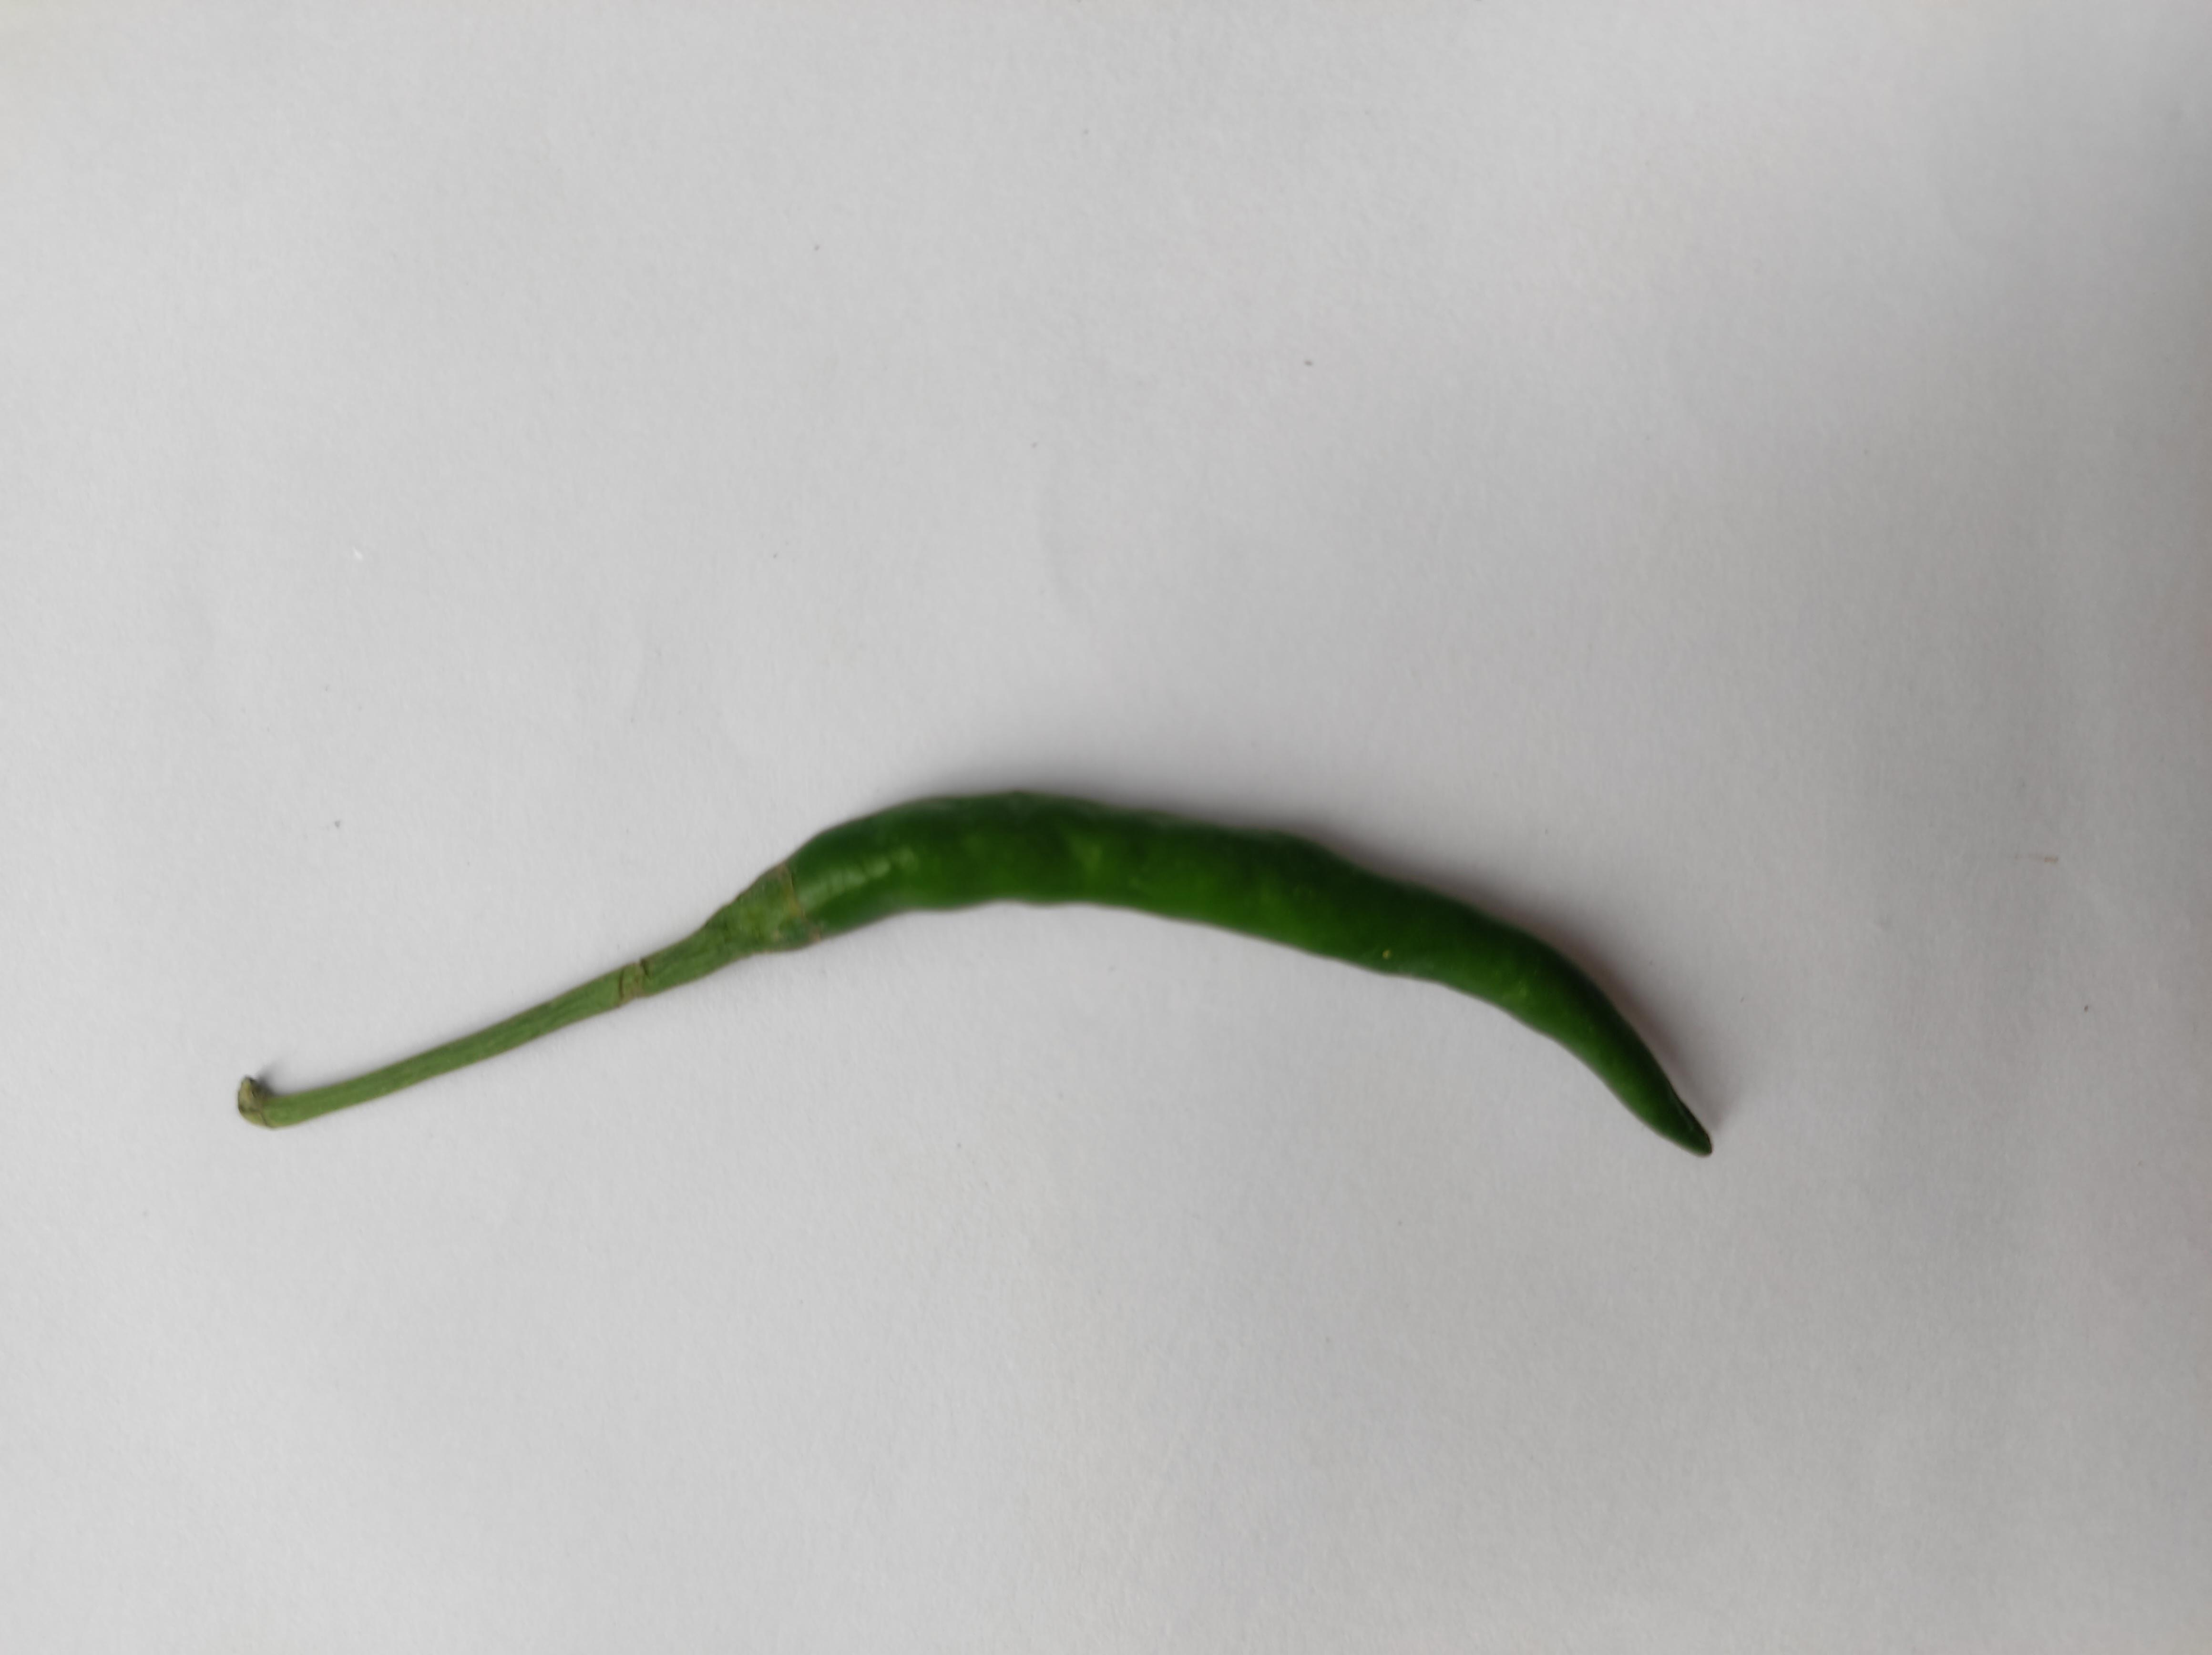
Label: Green Chili